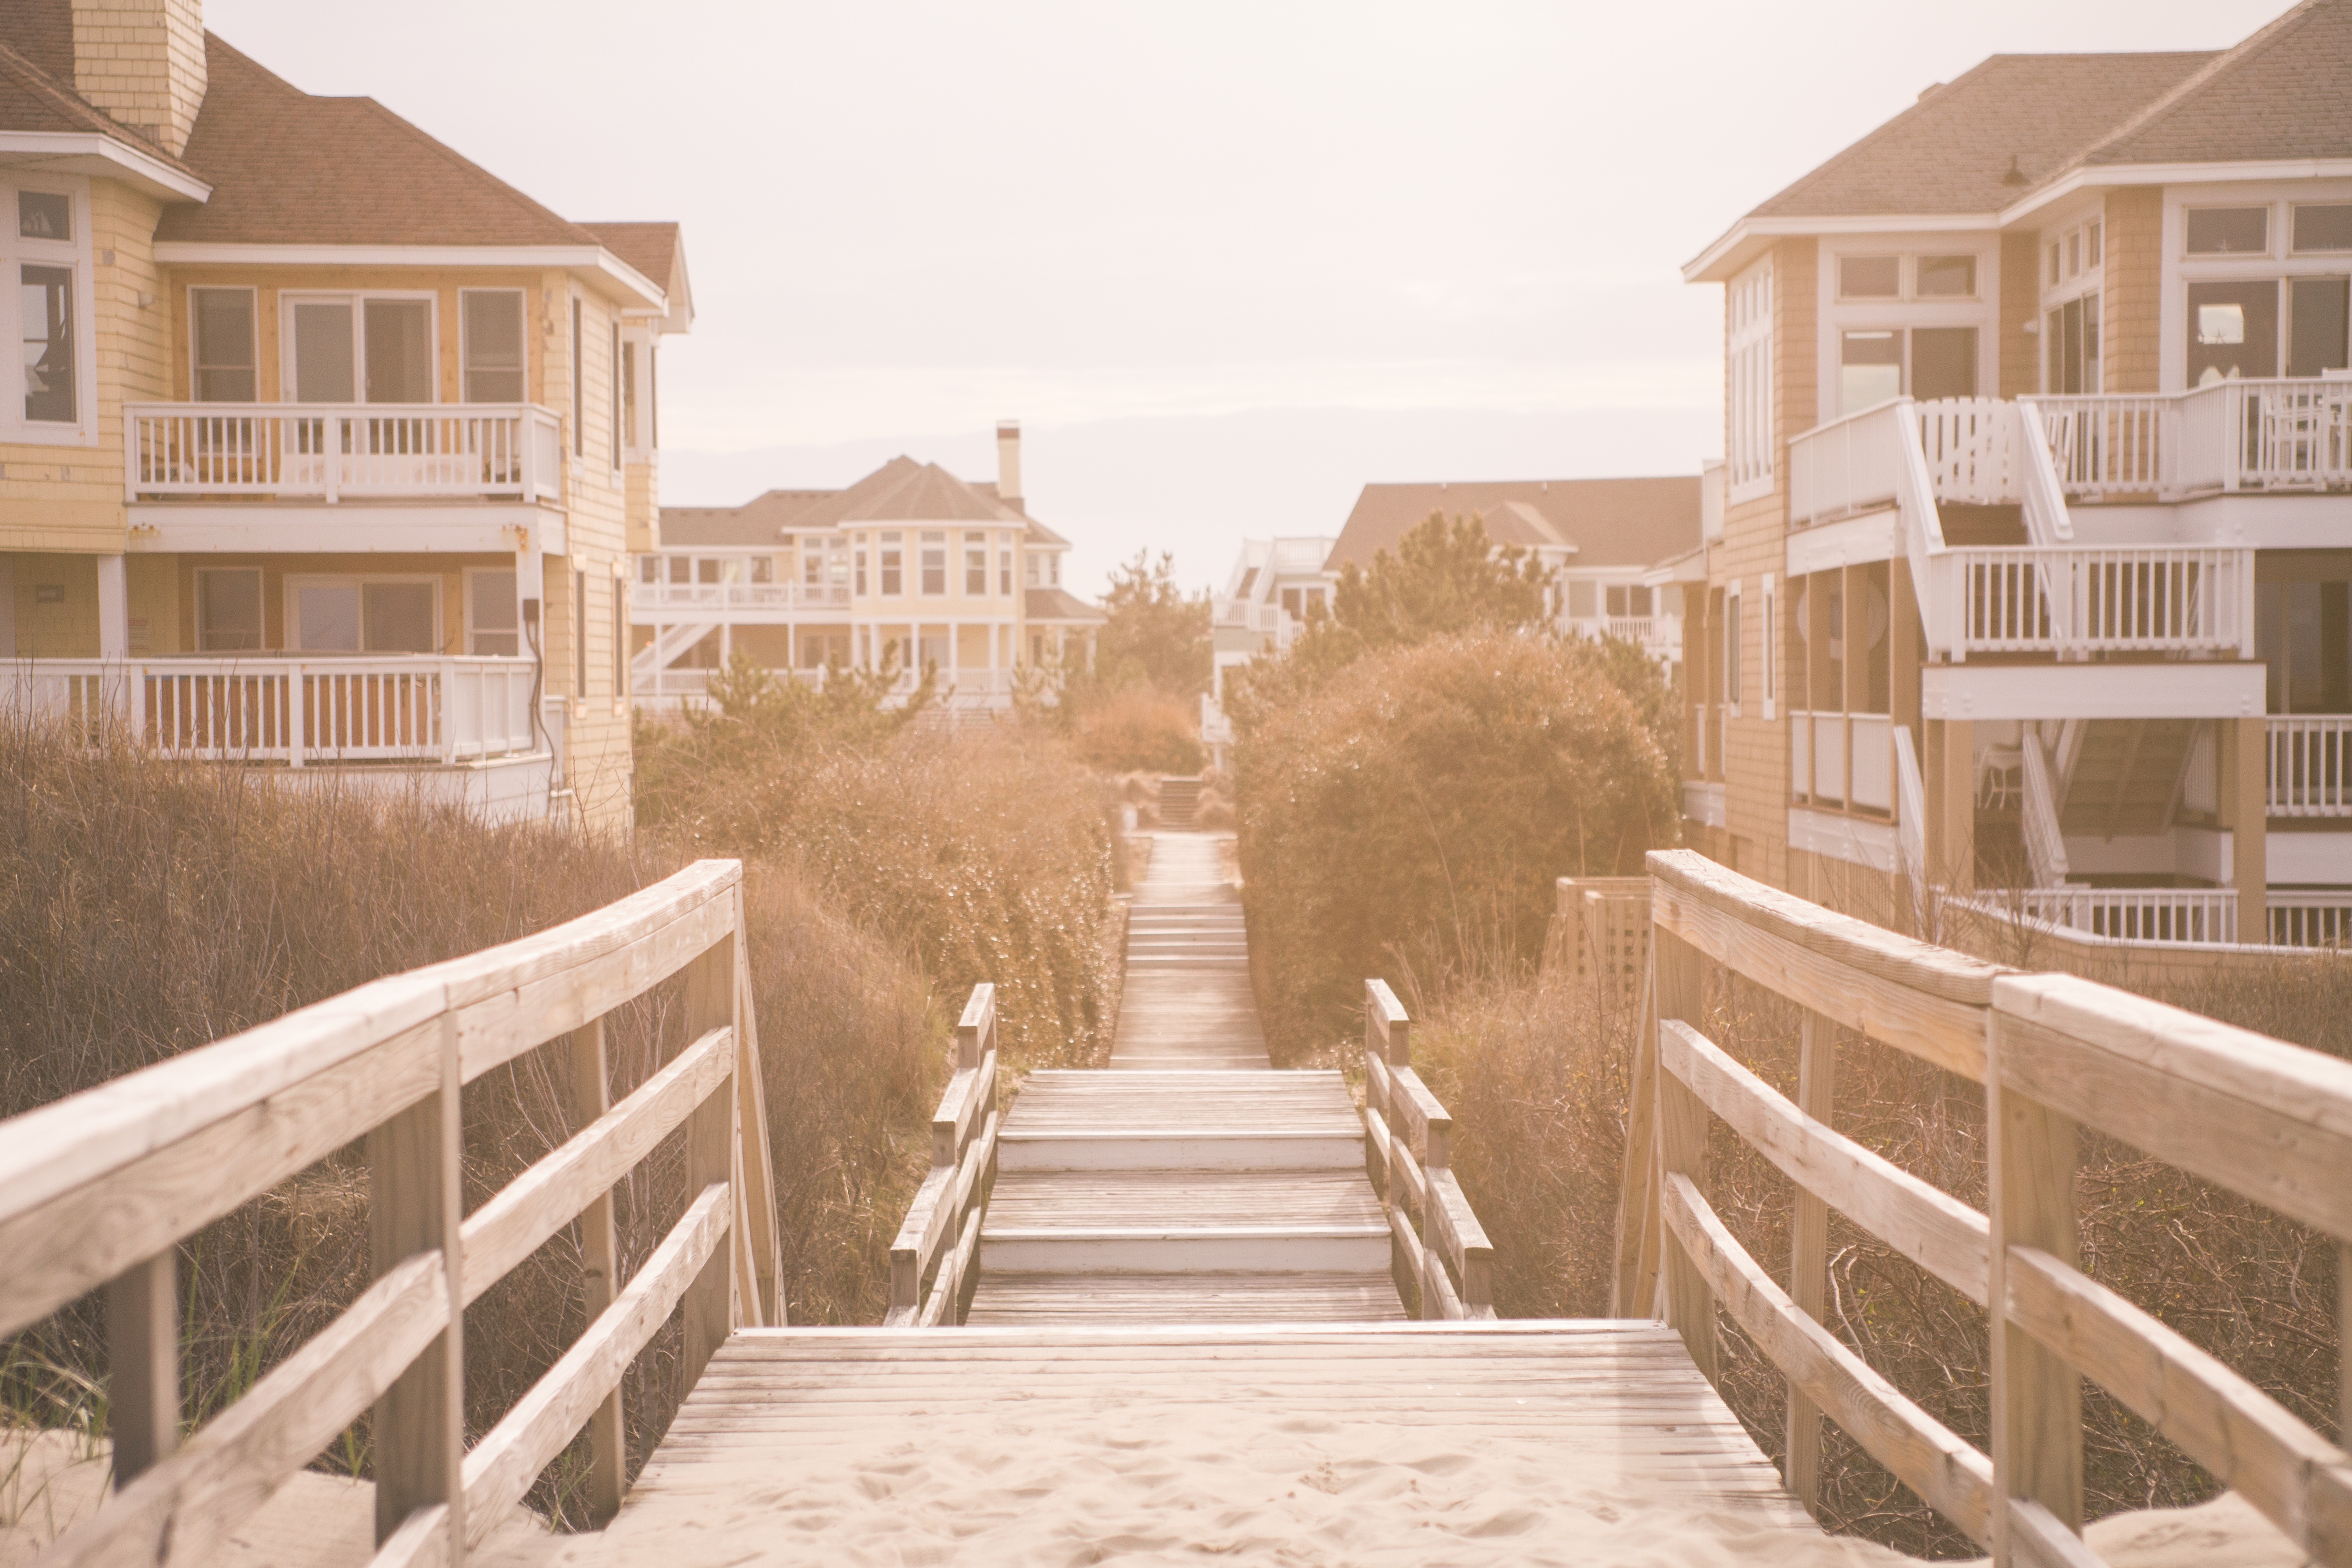
architecture, boardwalk, wood, house, town, home, wall, walkway, estate, neighbourhood